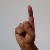
The image shows a hand gesture representing the letter 'D' in Indian Sign Language.